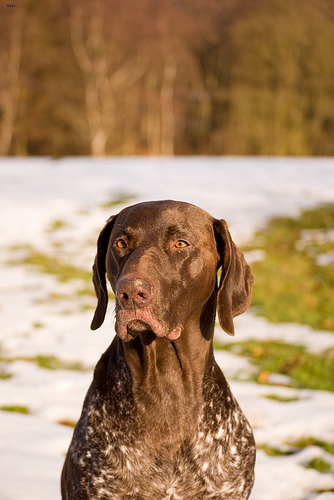
Animal: dog
Breed: german_shorthaired